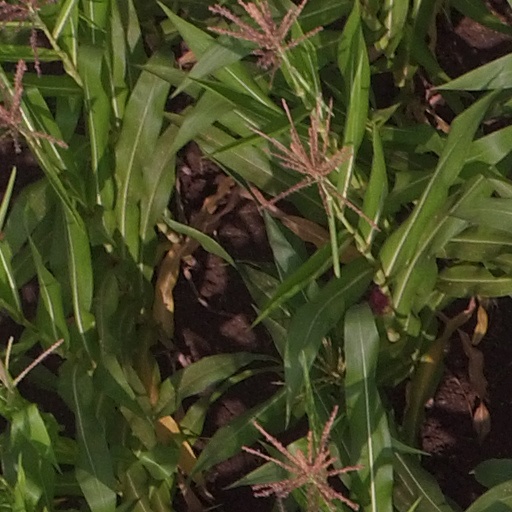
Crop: maize; corn